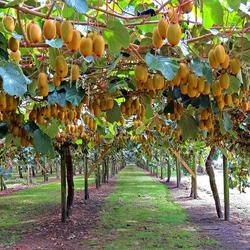
Label: Kiwi